OpenEHR

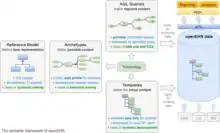
The semantic framework of openEHR

Clinical content is specified in terms of two types of artefact which exist outside the information model. The first, known as "archetypes" provides a place to formally define re-usable data point and data group definitions, i.e. content items that will be re-used in numerous contexts. Typical examples include "systemic arterial blood pressure measurement" and "serum sodium". Many such data points occur in logical groups, e.g. the group of data items to document an allergic reaction, or the analytes in a liver function test result. Some archetypes contain numerous data points, e.g. 50, although a more common number is 10–20. A collection of archetypes can be understood as a "library" of re-usable domain content definitions, with each archetype functioning as a "governance unit", whose contents are co-designed, reviewed and published.